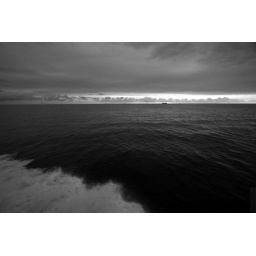
the clouds suggested that leaving the gore-tex jacket in the car might have been a mistake. and it was.